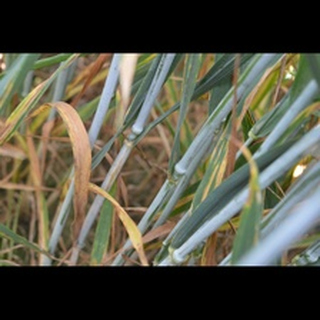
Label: wheat_septoria